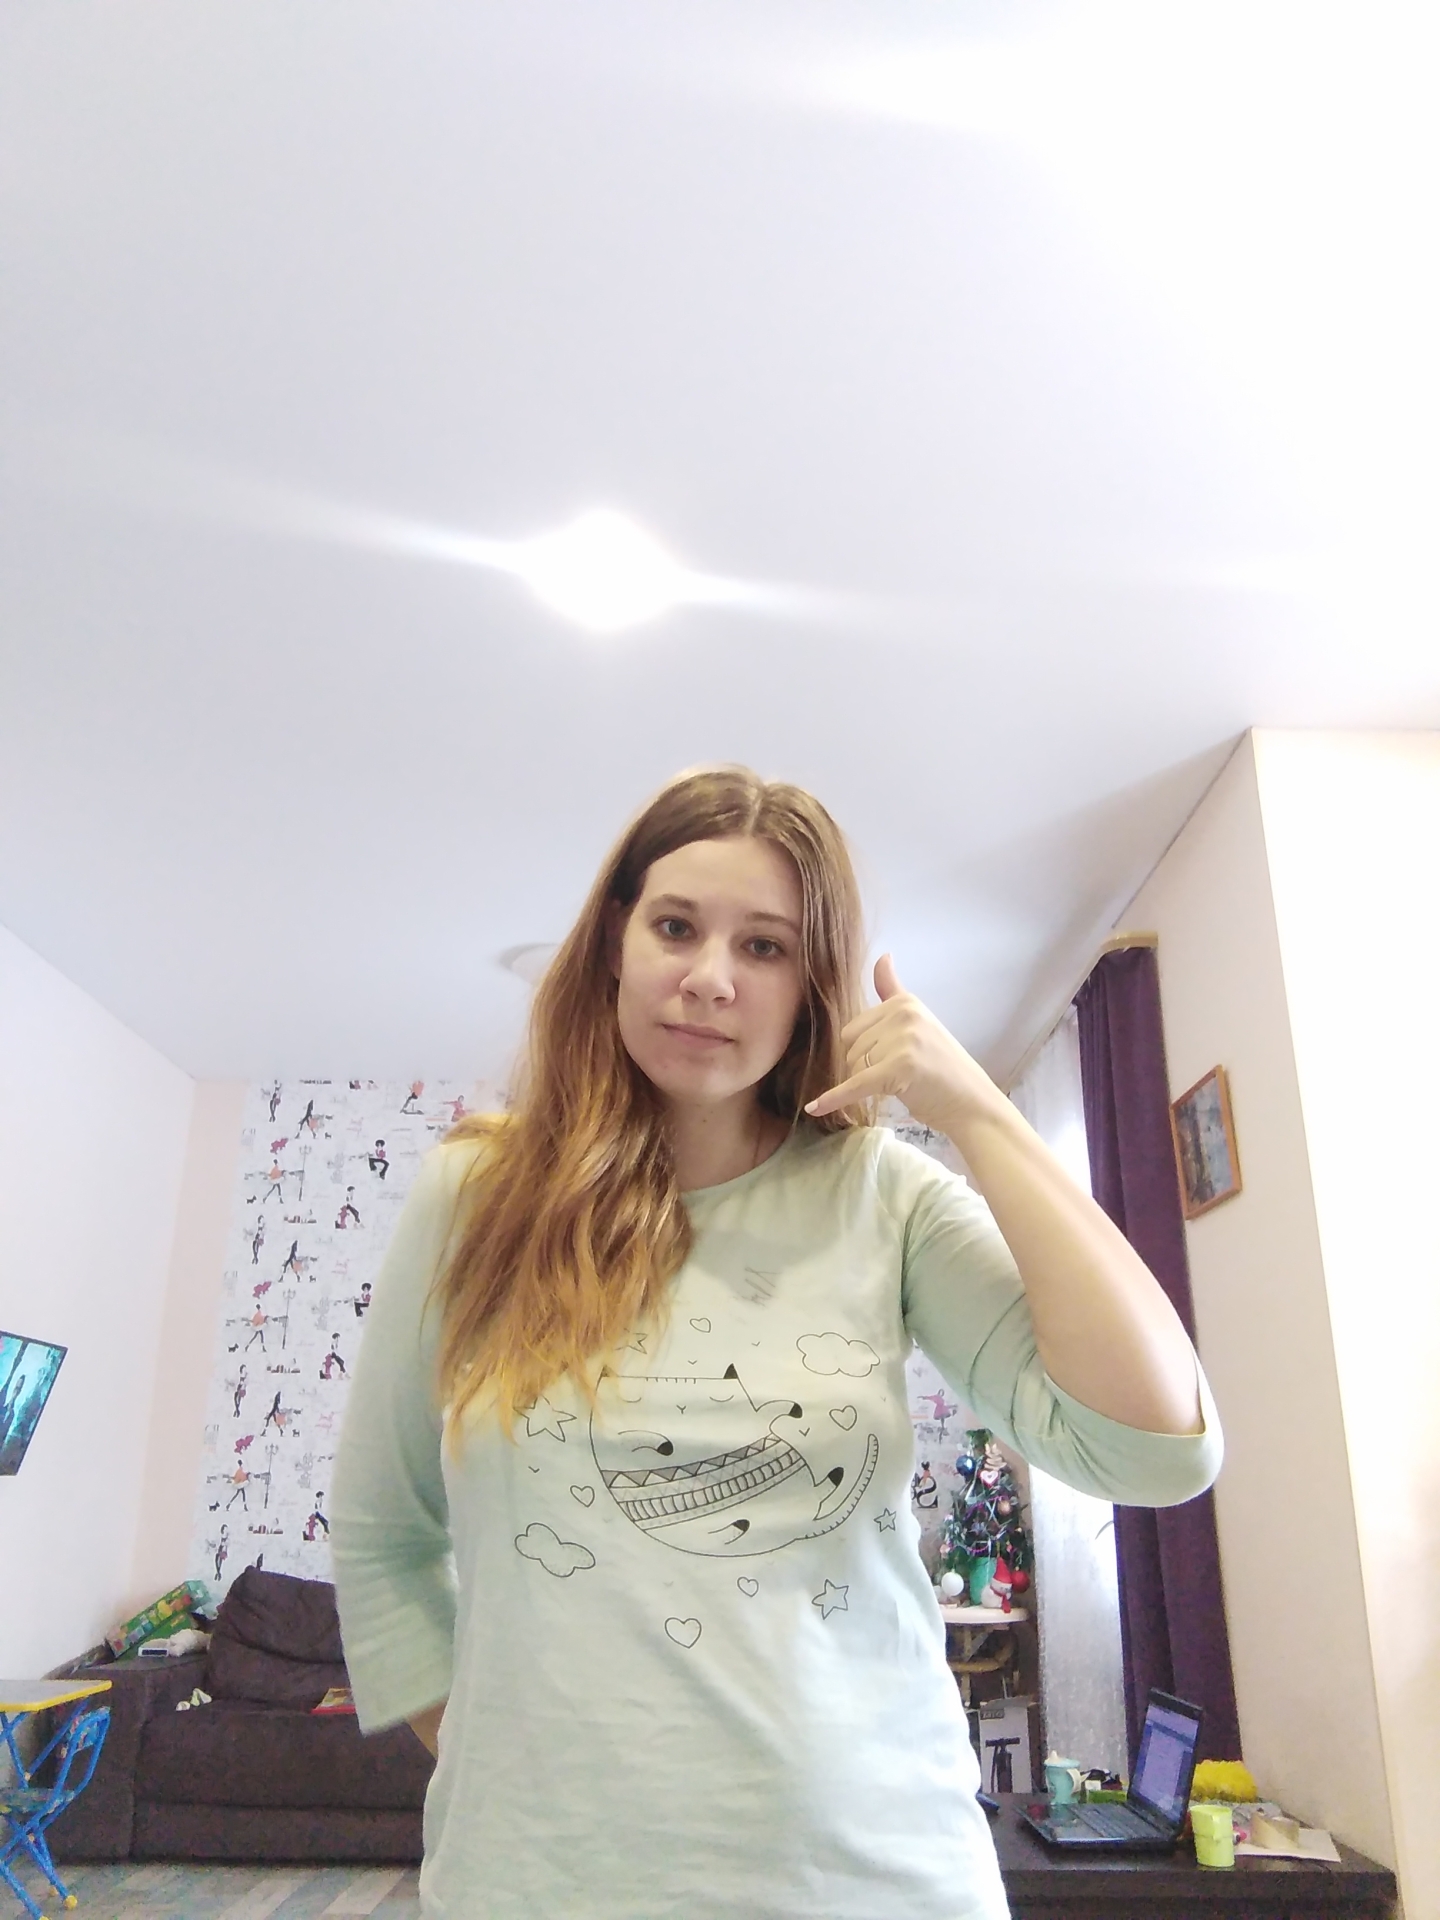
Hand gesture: call